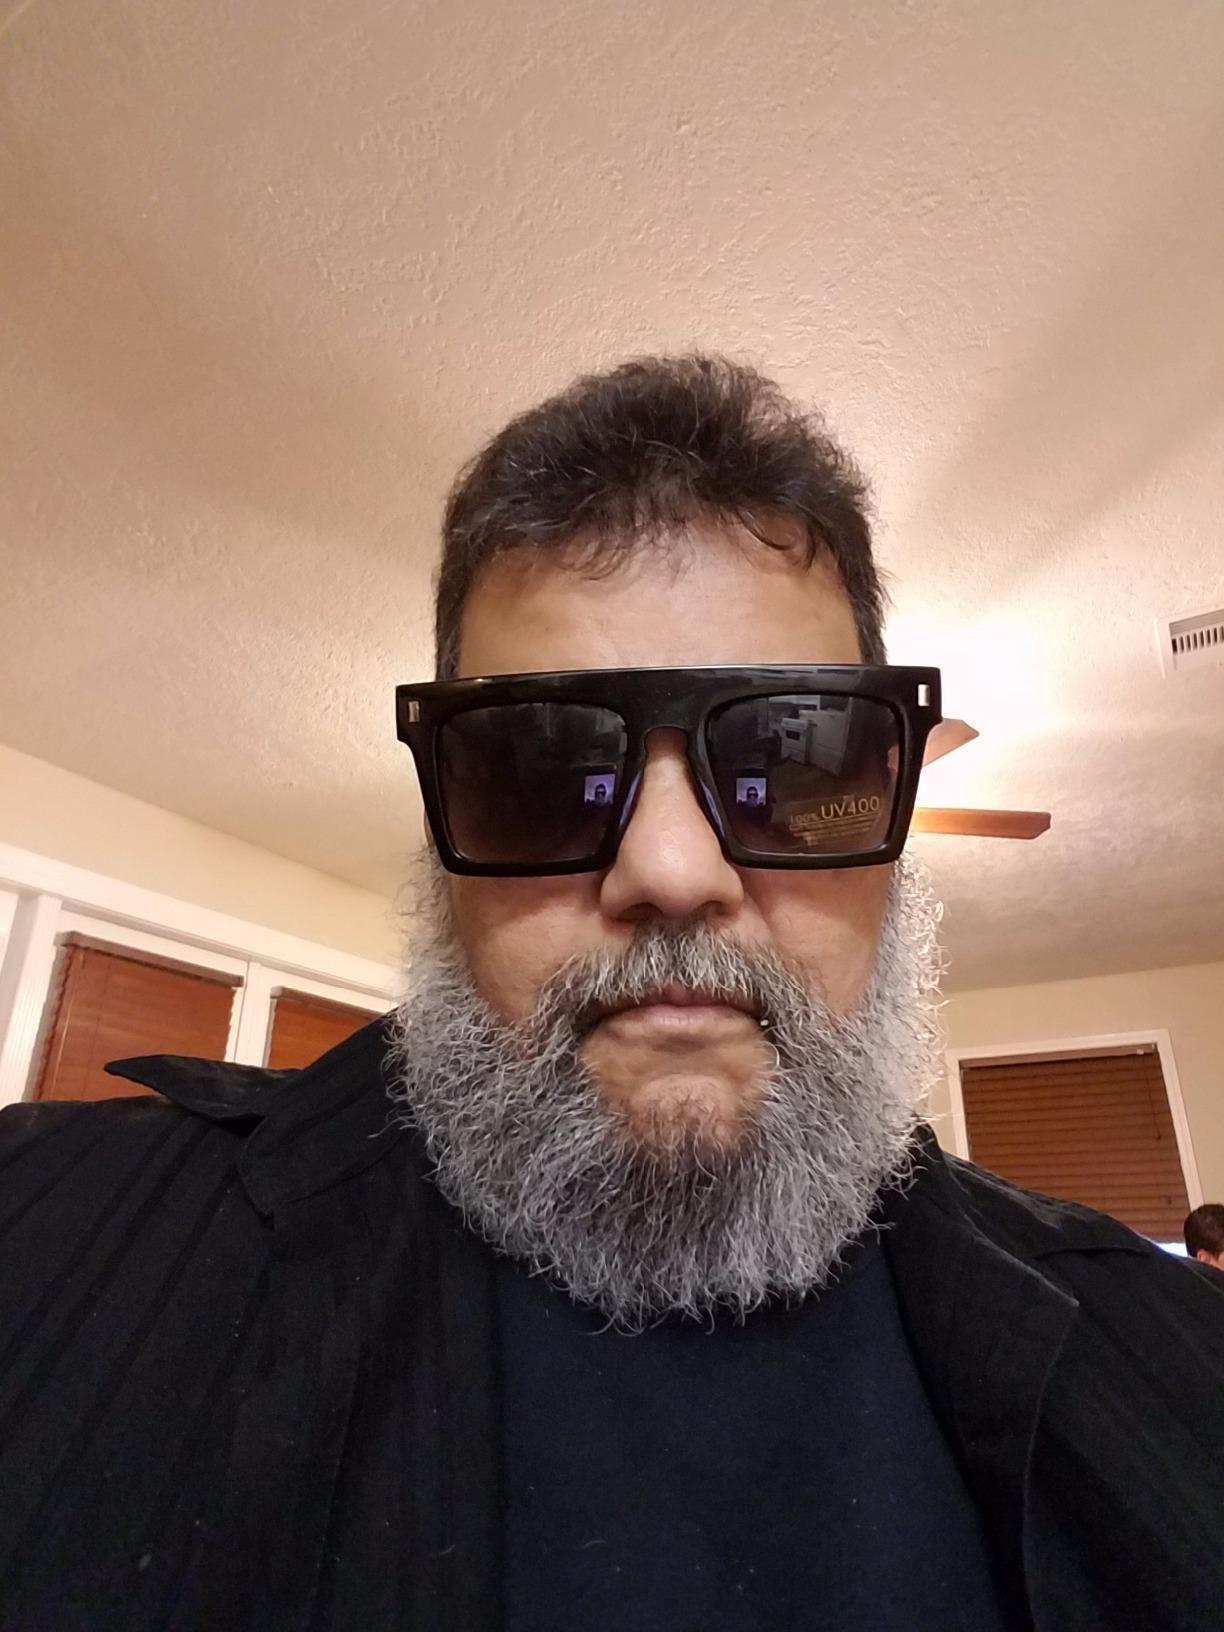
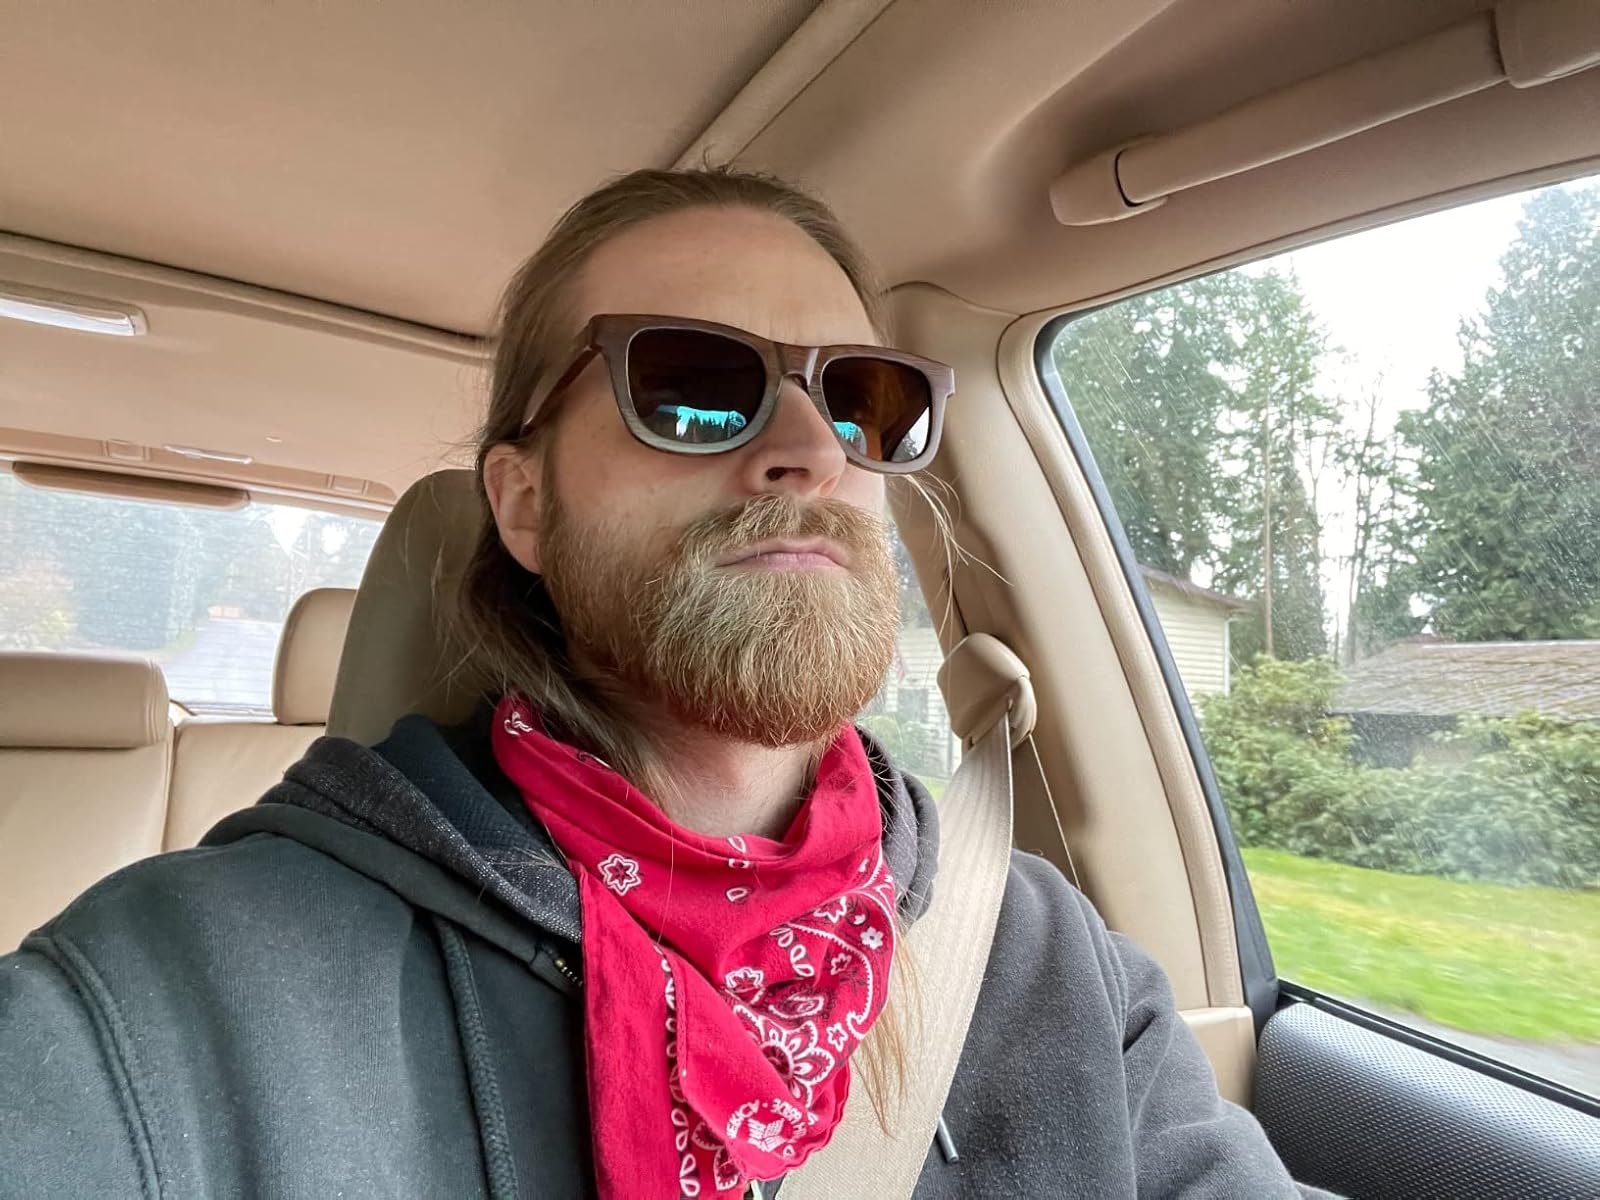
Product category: accessories_sunglasses
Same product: no